Greek music in Israel

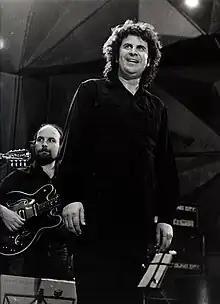
Mikis Theodorakis concert in the Roman Amphitheater in Caesarea, Israel in the 1970s

Greek music in Israel is very popular and Greek musicians often visit Israel while on world tours. Popular Greek singers who have performed in Israel include Manolis Angelopoulos, Eleftheria Arvanitaki, George Dalaras, Haris Alexiou, Glykeria, Nikos Vertis and Natassa Theodoridou. In December 2012 Natasa Theodoridou performed some of her songs in Tel Aviv Performing Arts Center in Hebrew. In 2007 during the interview of Shimon Peres by Hellenic Broadcasting Corporation on George Dalaras concert in Israel, President Shimon Peres stated: "In Israel we love the Greek Music. For us Greece is a country but also a melody".